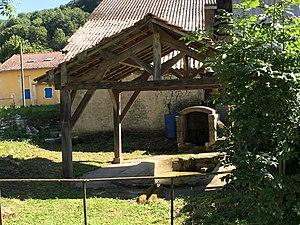
Petit Lavoir de Sailly
Sailly est une commune française située dans le département de la Haute-Marne, en région Grand Est.